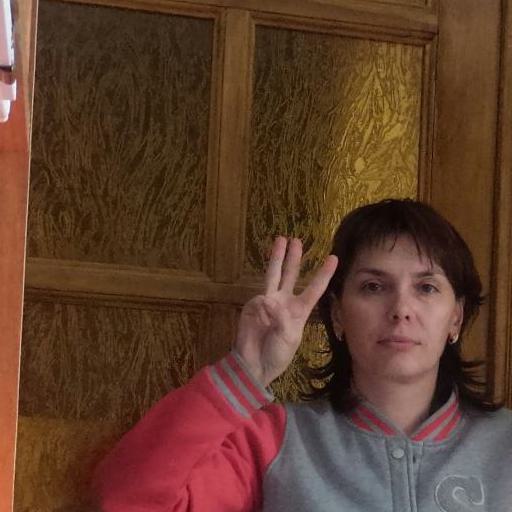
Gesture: three